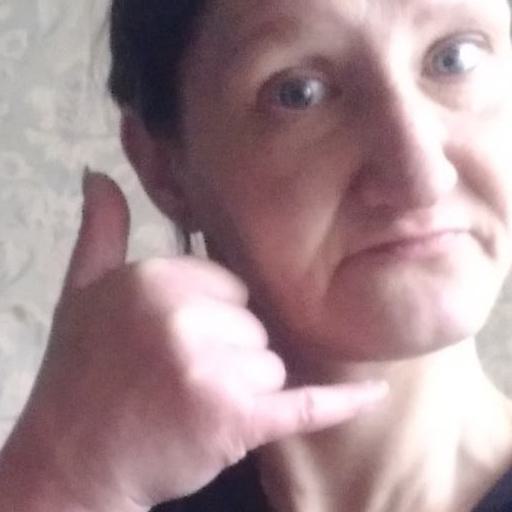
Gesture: call